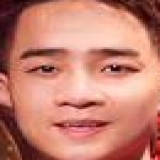
diễn viên Đỗ Duy Nam